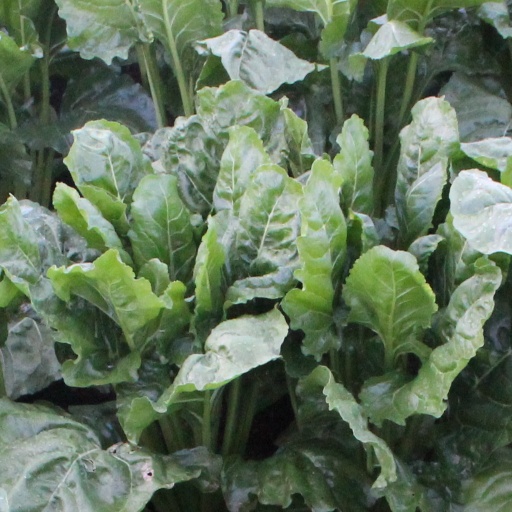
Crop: sugar beet